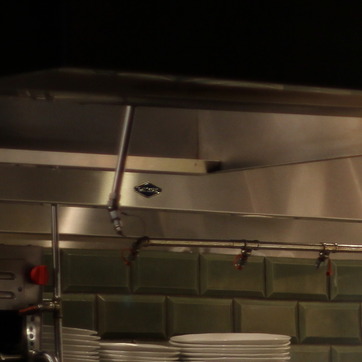
Material: metal